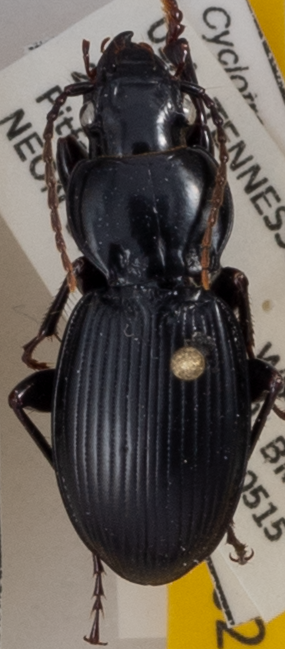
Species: Cyclotrachelus sodalis
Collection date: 2019-05-15
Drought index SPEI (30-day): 0.9
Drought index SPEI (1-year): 2.09
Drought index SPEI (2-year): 2.09